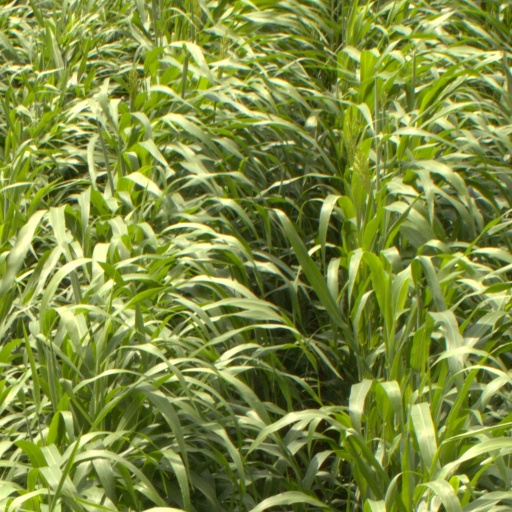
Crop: sorghum